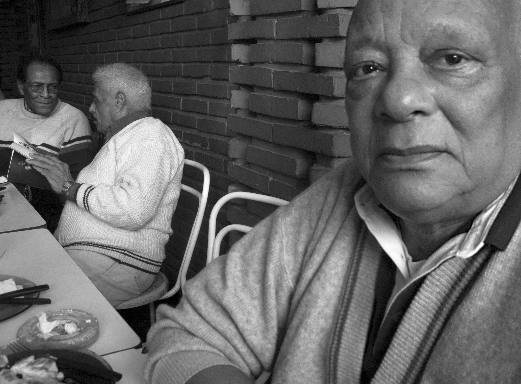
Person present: Yes